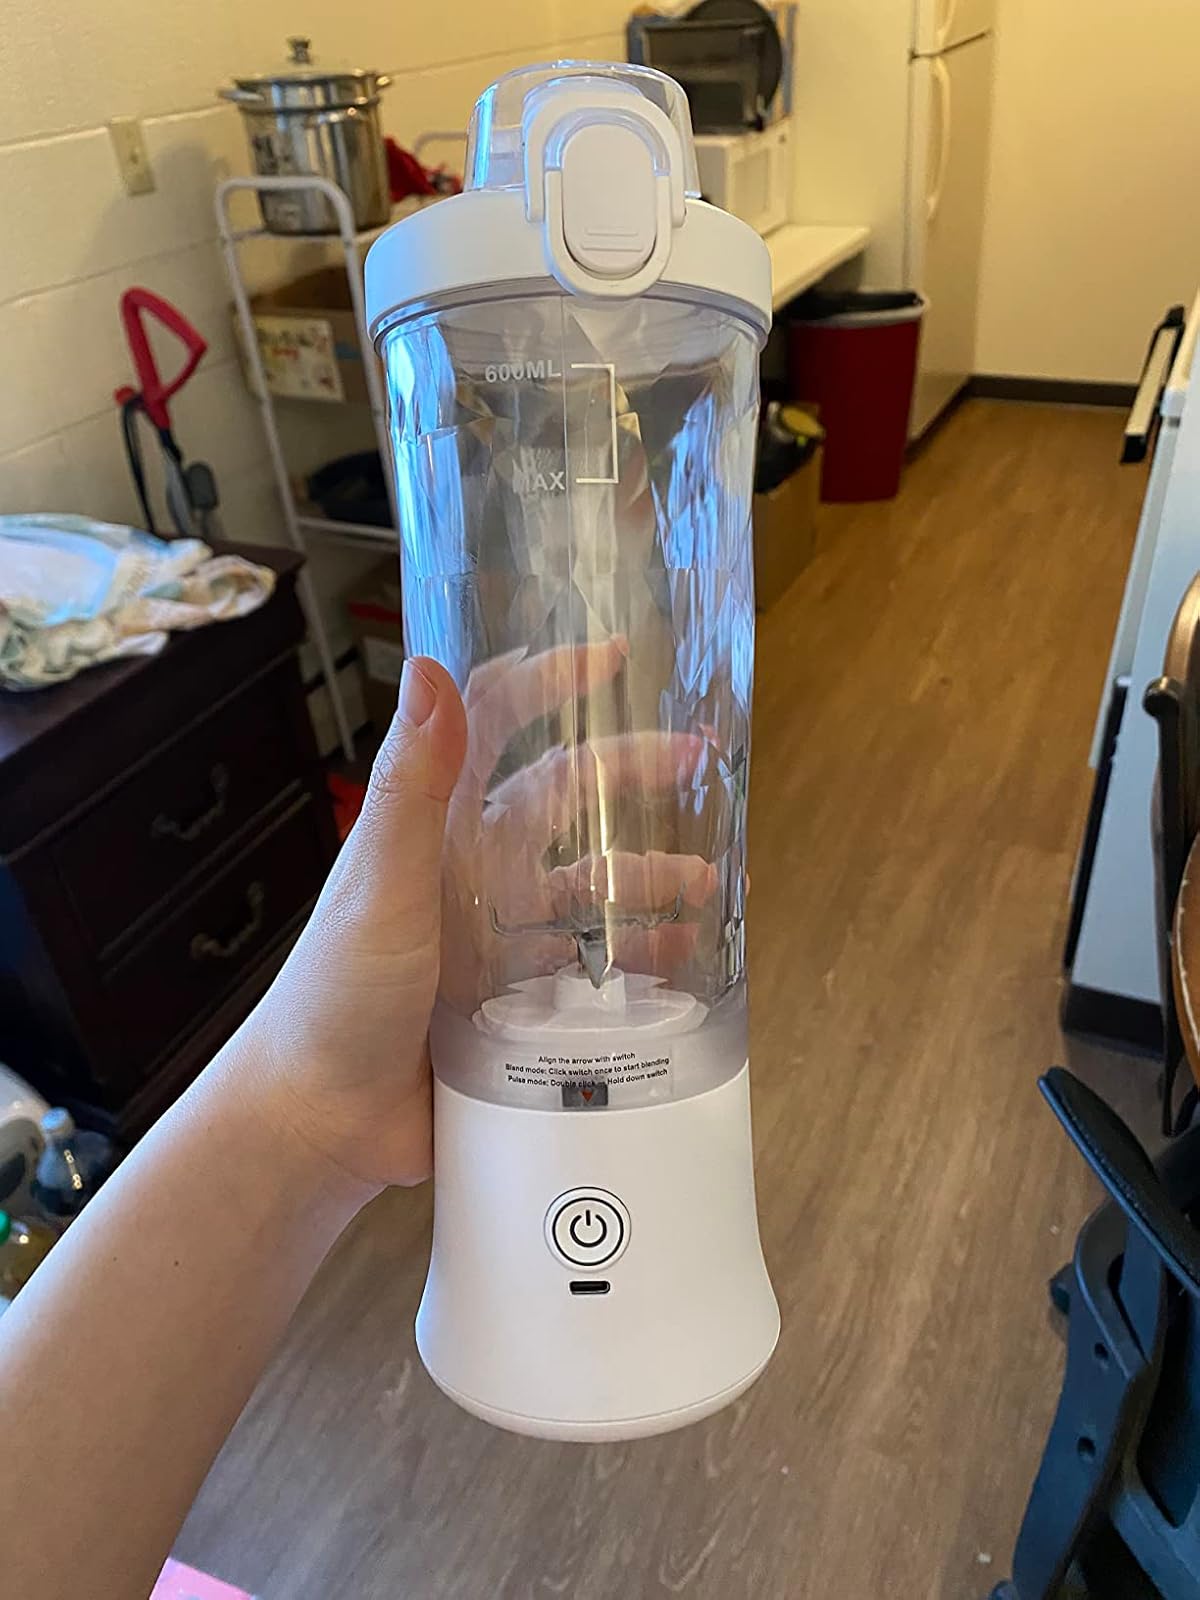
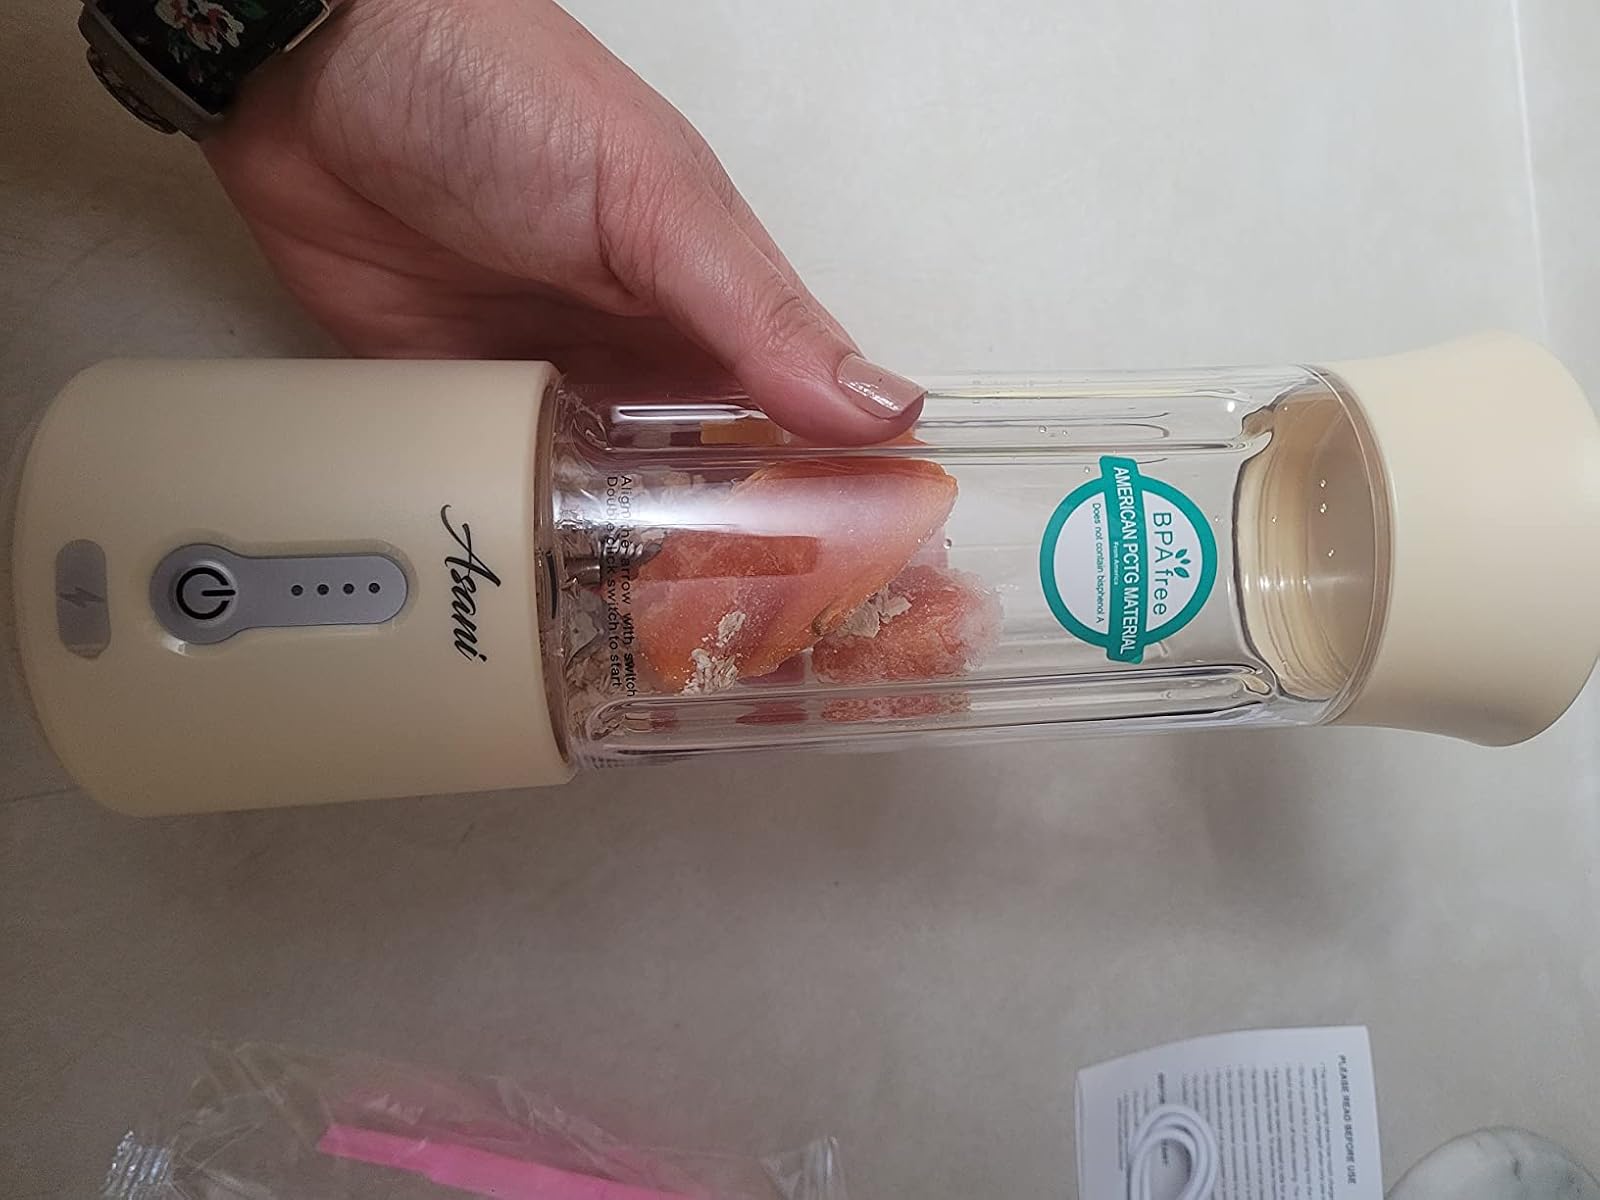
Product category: items_blender
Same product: no